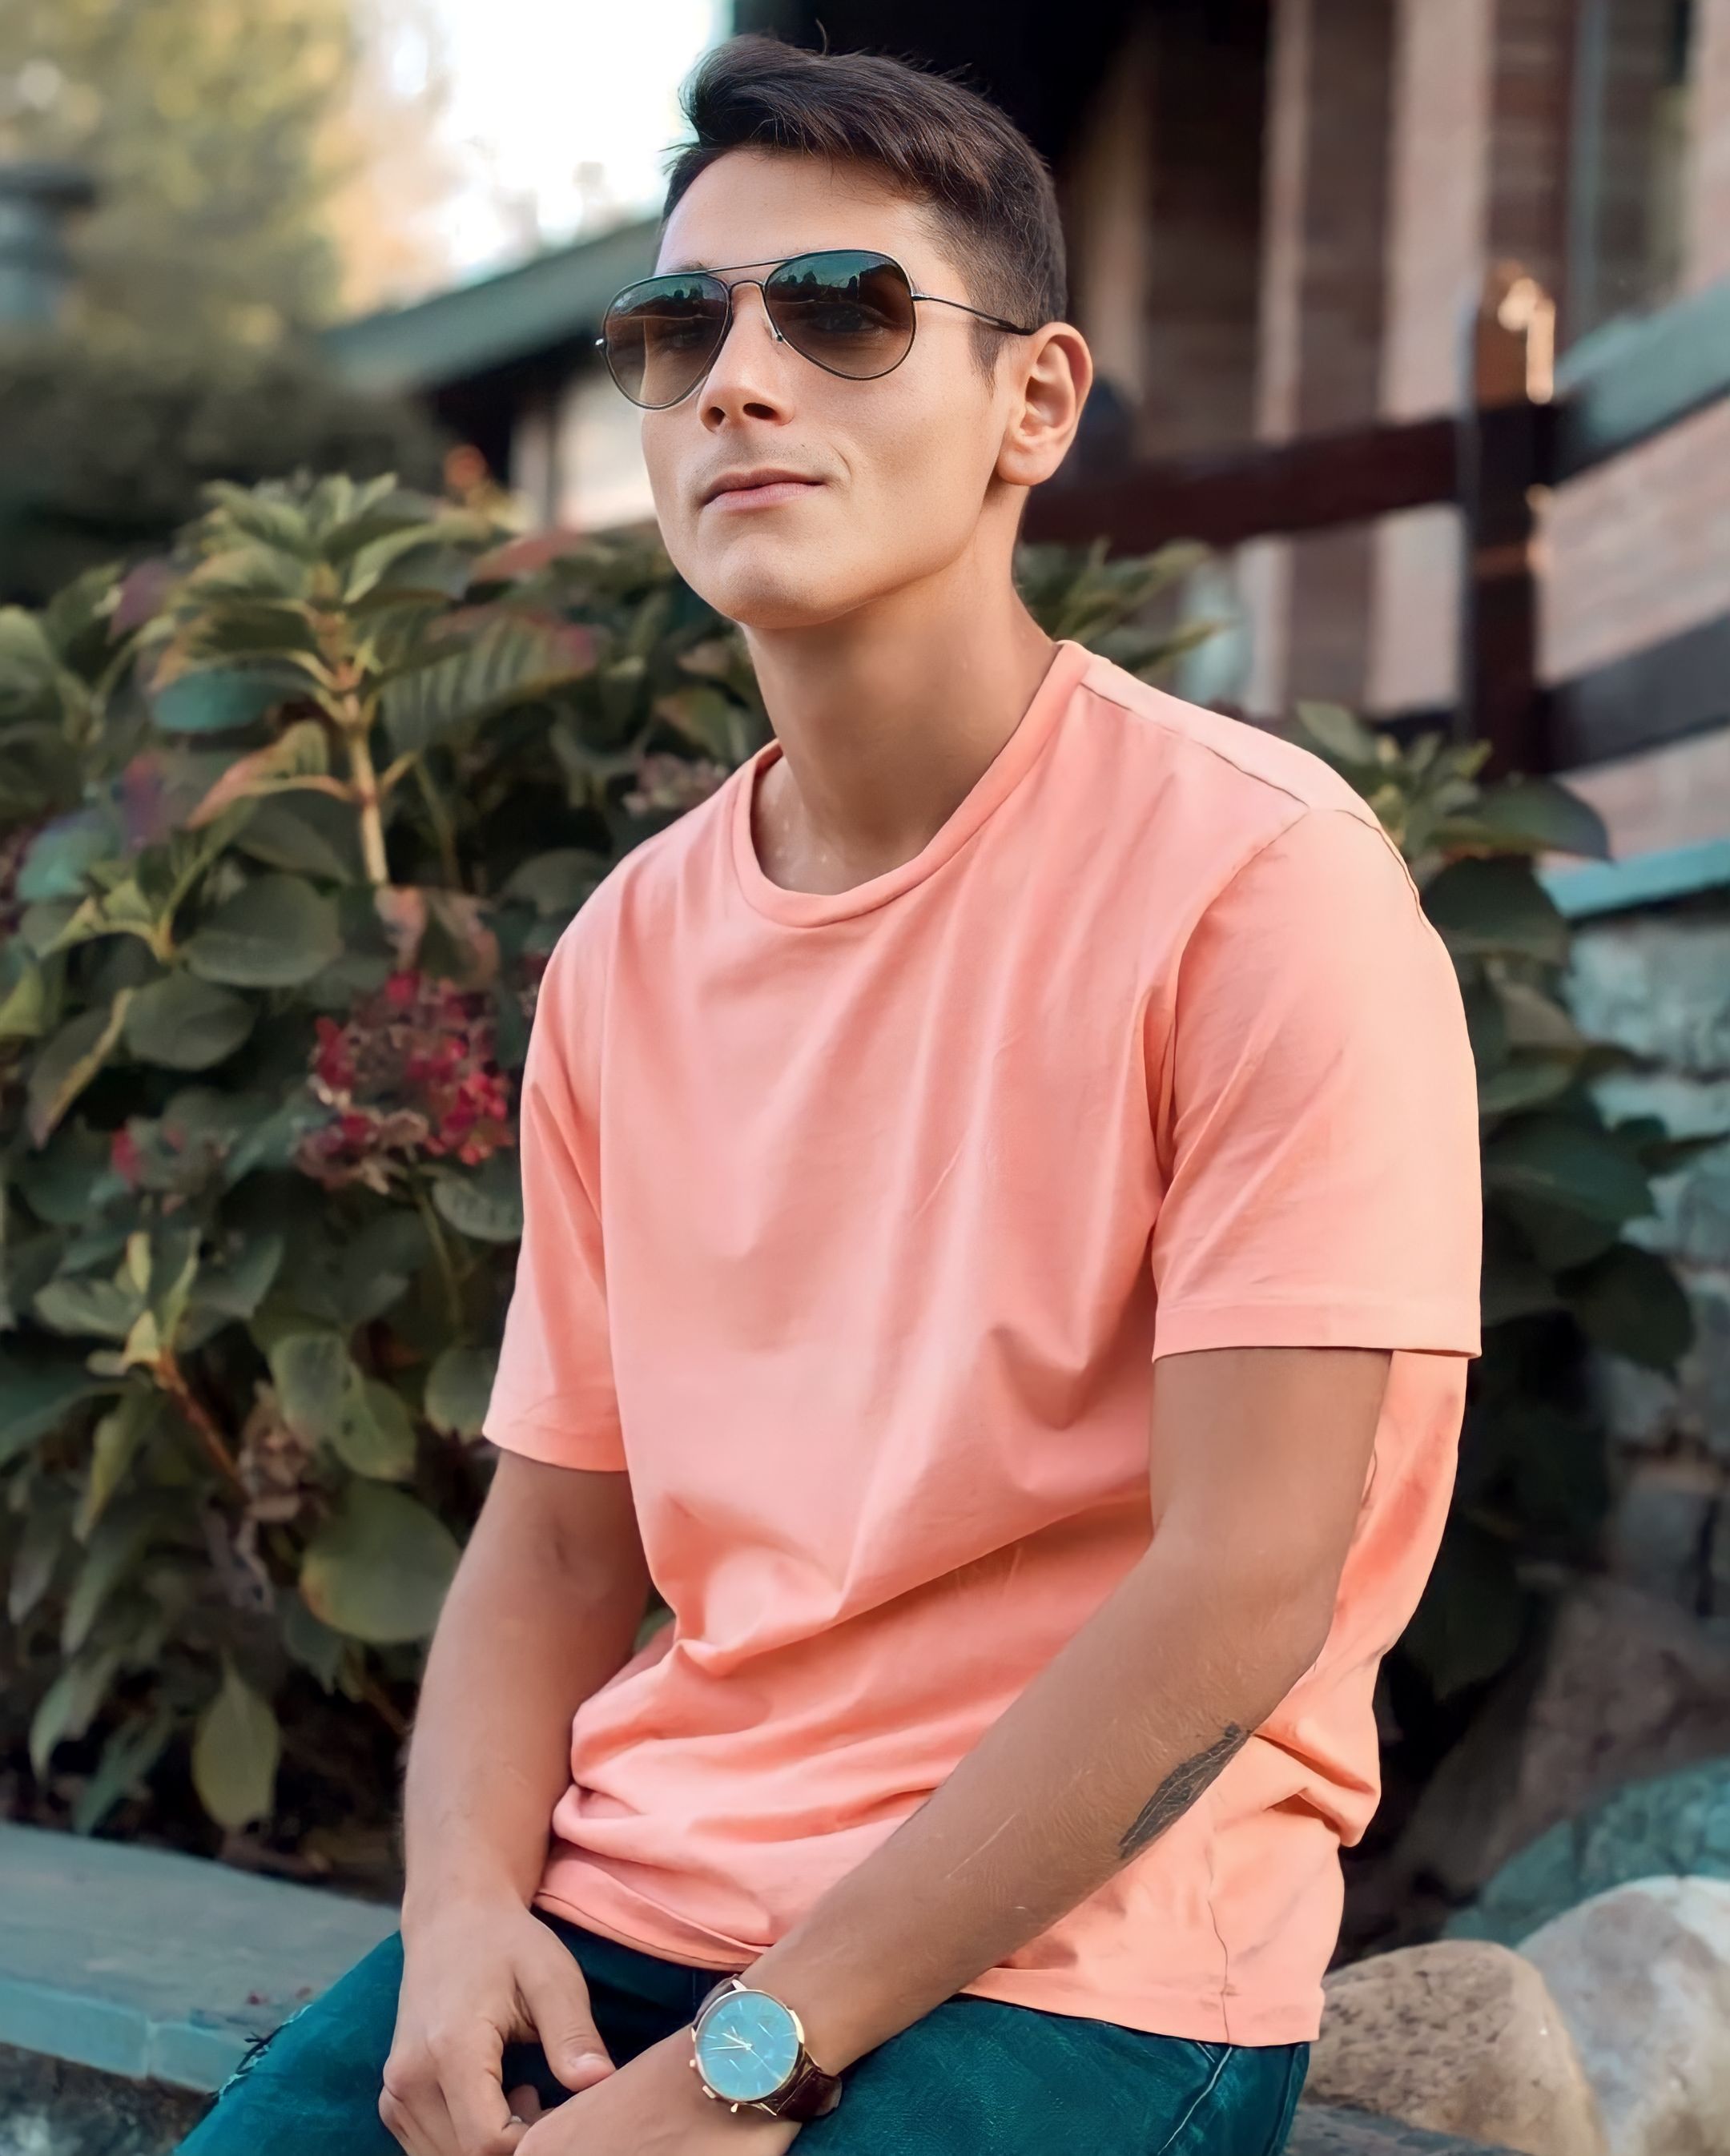
man, headshot, handsone, portrait, young, pink, t shirt, watch, lip, glasses, vision care, goggles, plant, sunglasses, eyewear, sleeve, cool, black hair, waist, leisure, thigh, fashion design, necklace, jewellery, pattern, magenta, peach, sitting, formal wear, fashion accessory, top, vacation, fashion model, grass